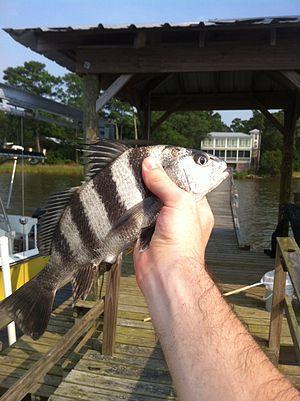
Les Sciaenidés forment une famille de poissons perciformes regroupant environ 275 espèces dans 70 genres.